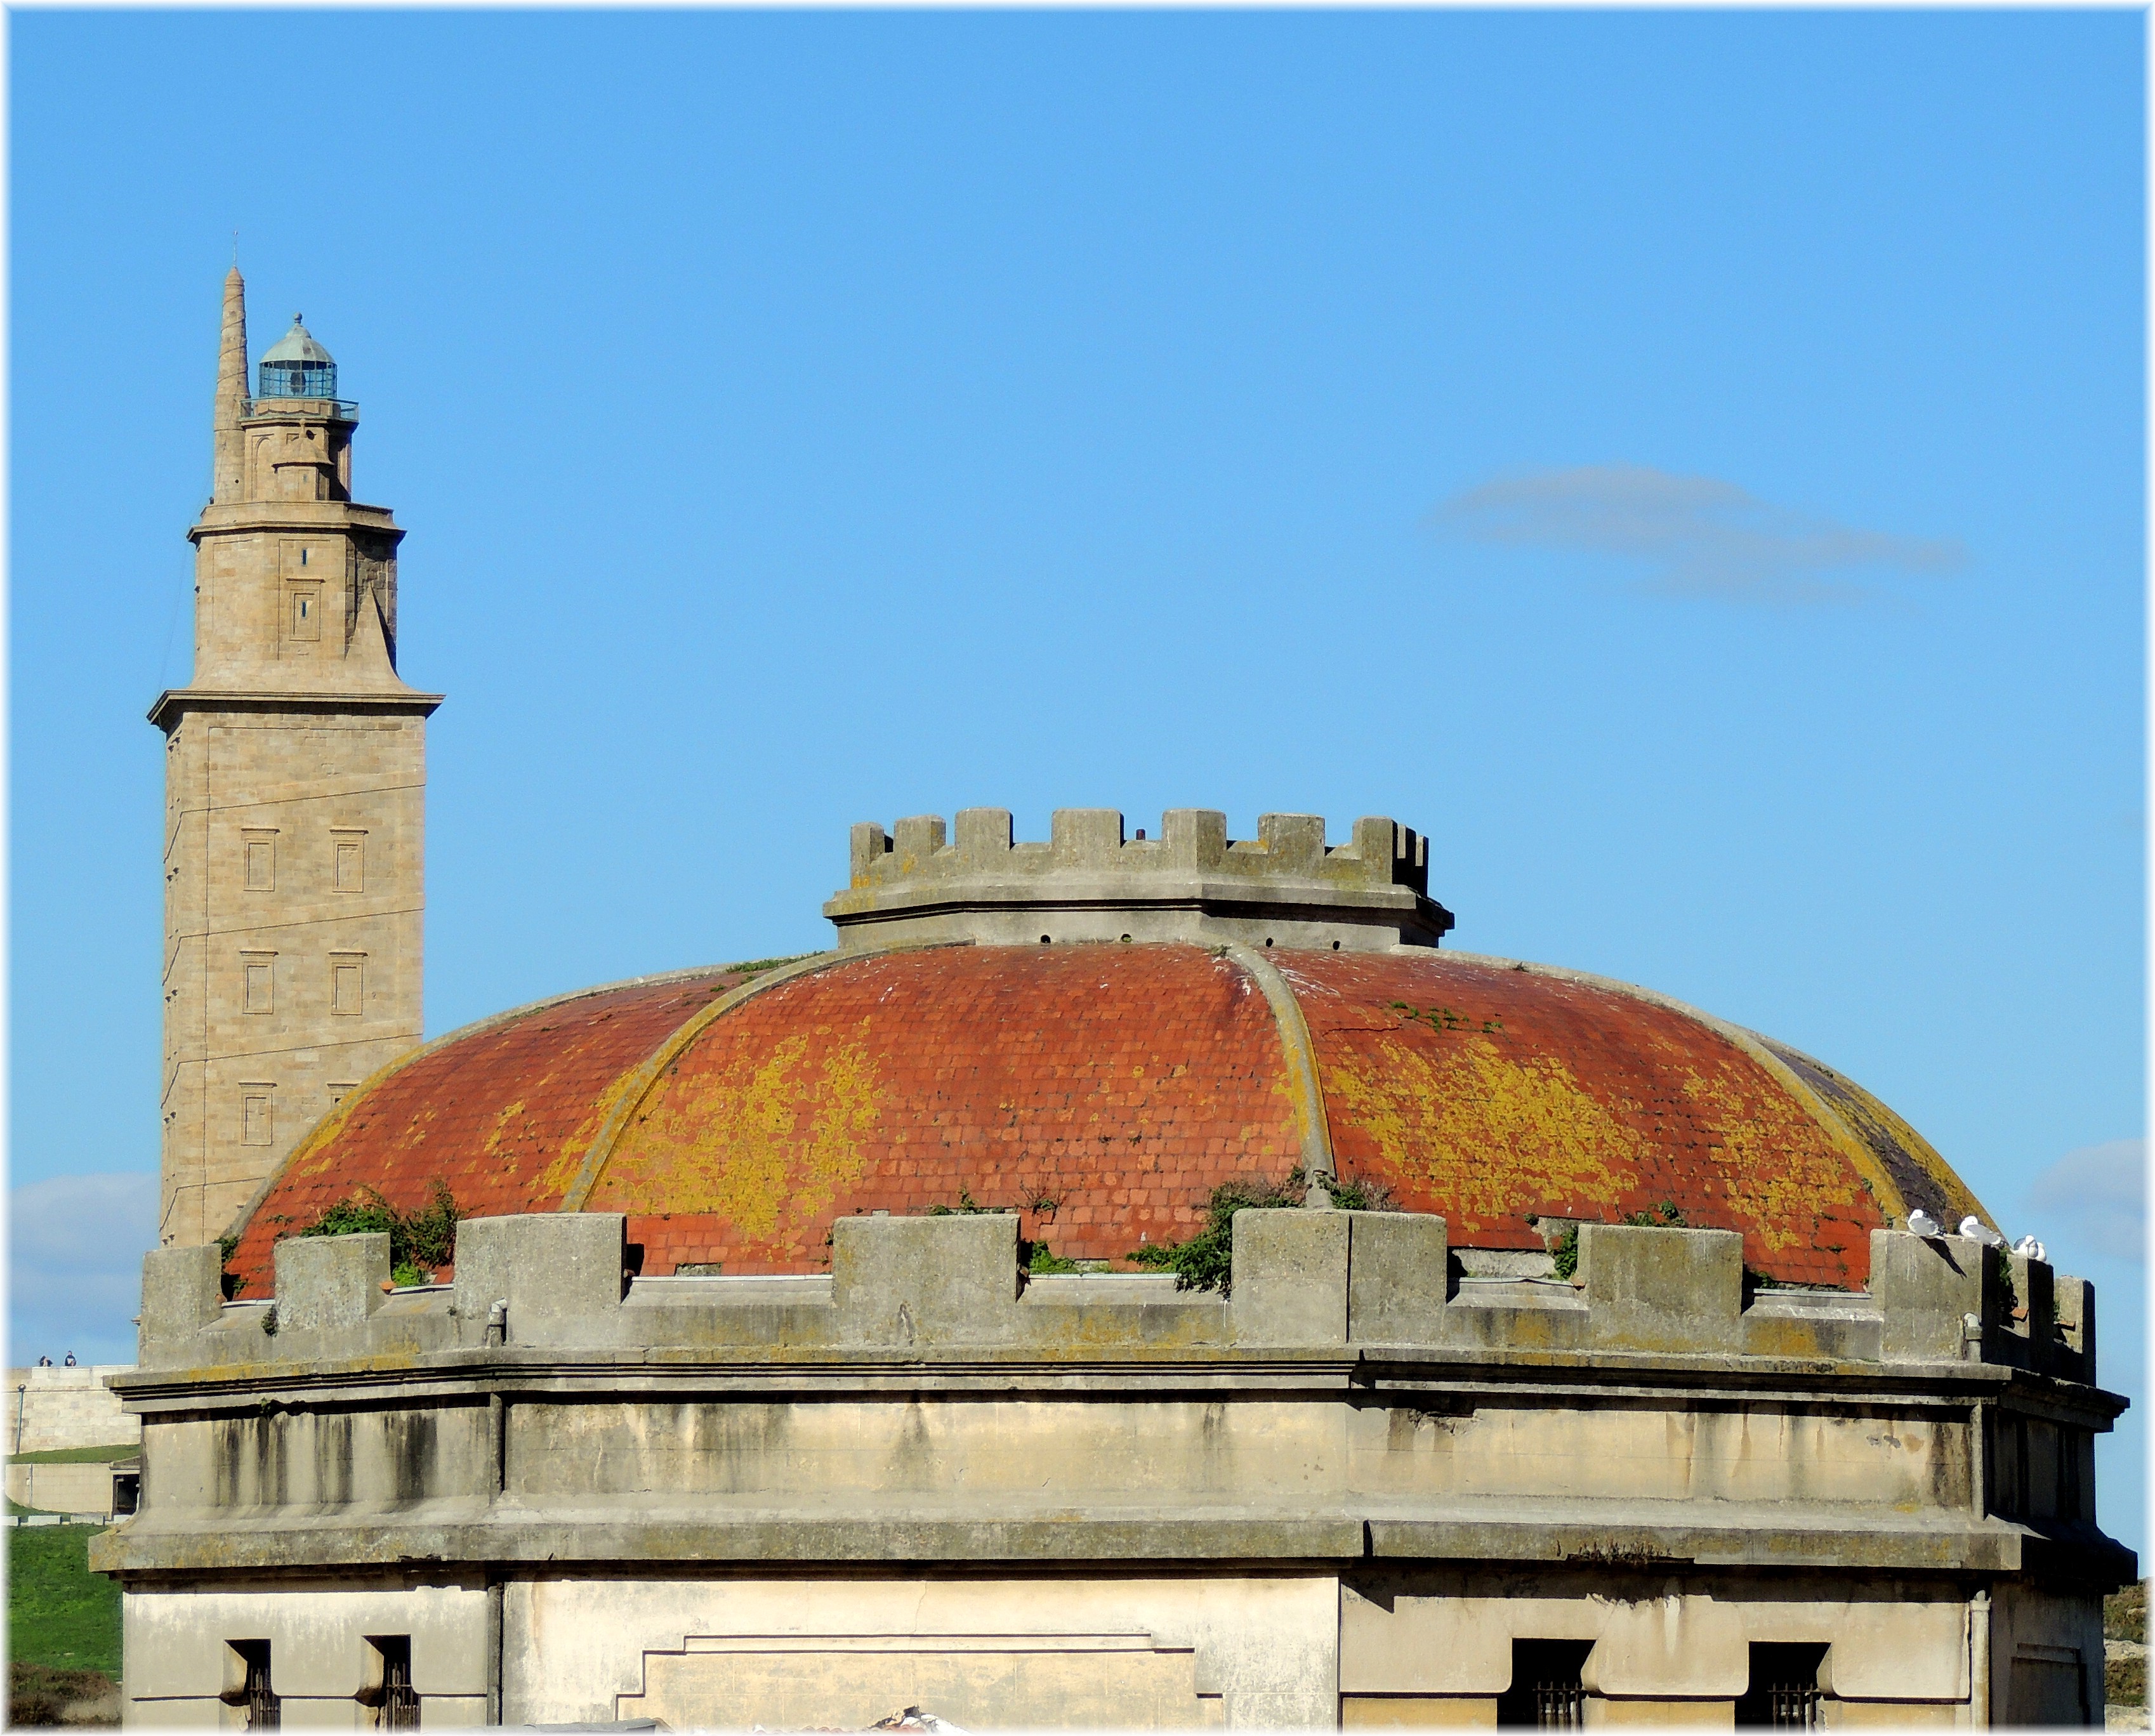
building, landmark, facade, place of worship, cool image, dome, historic site